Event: Ecuador Earthquake
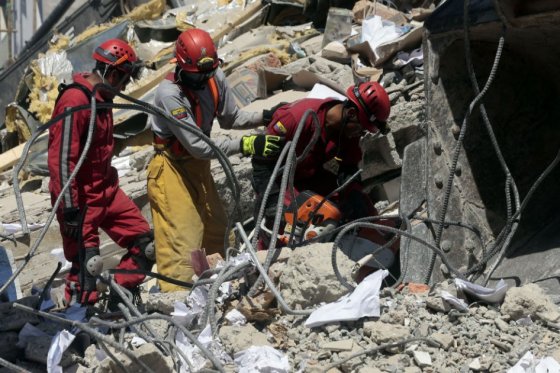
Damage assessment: damage